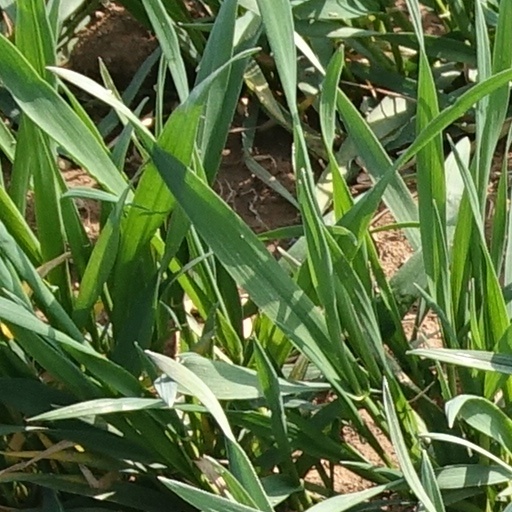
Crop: wheat